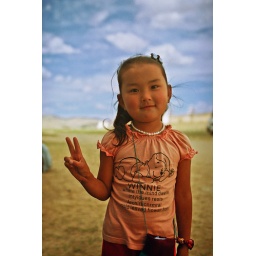
Mongolia - a cute little girl met in front of the &amp;quot;photo shop&amp;quot;